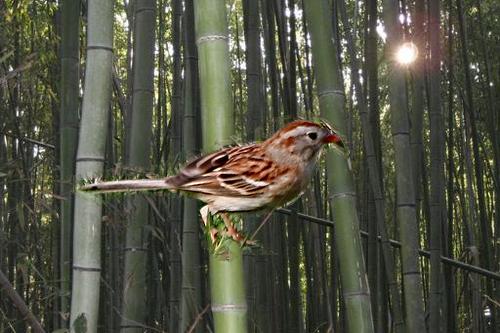
Bird species: Field_Sparrow
Bird type: landbird
Background: land